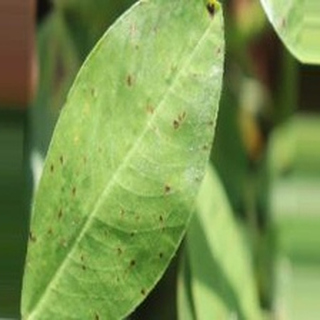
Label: groundnut_early_leaf_spot